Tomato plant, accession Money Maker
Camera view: horizontal (90 deg, fisheye); turntable rotation: 240 degrees
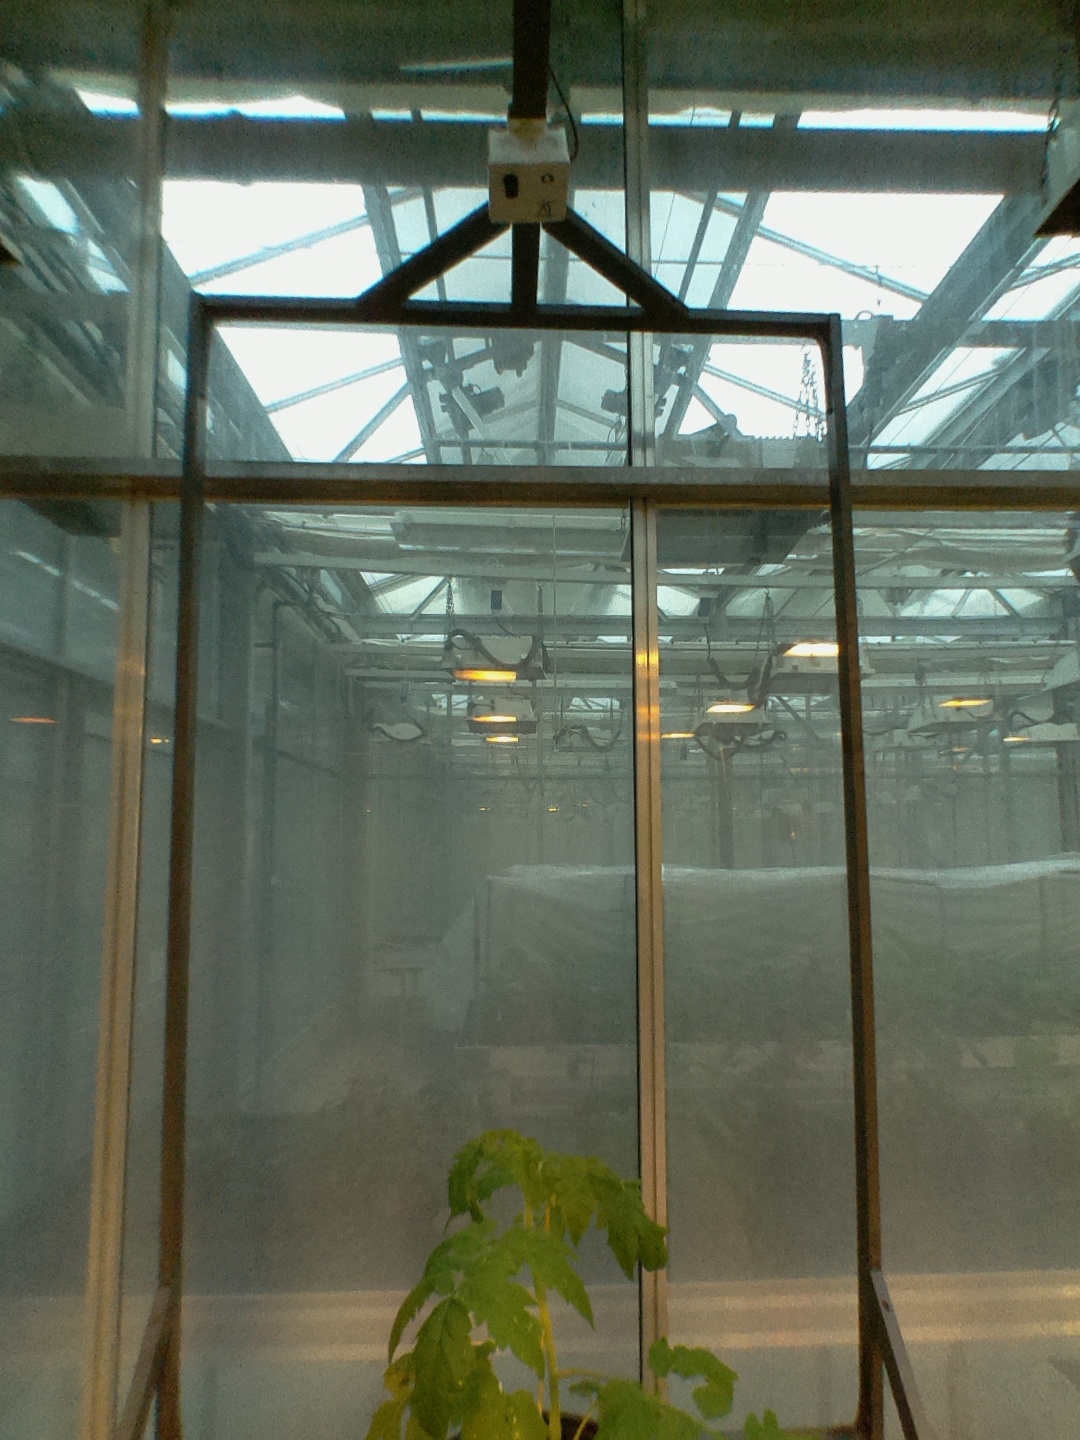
BBCH growth stage 14: 8 of true leaves visible